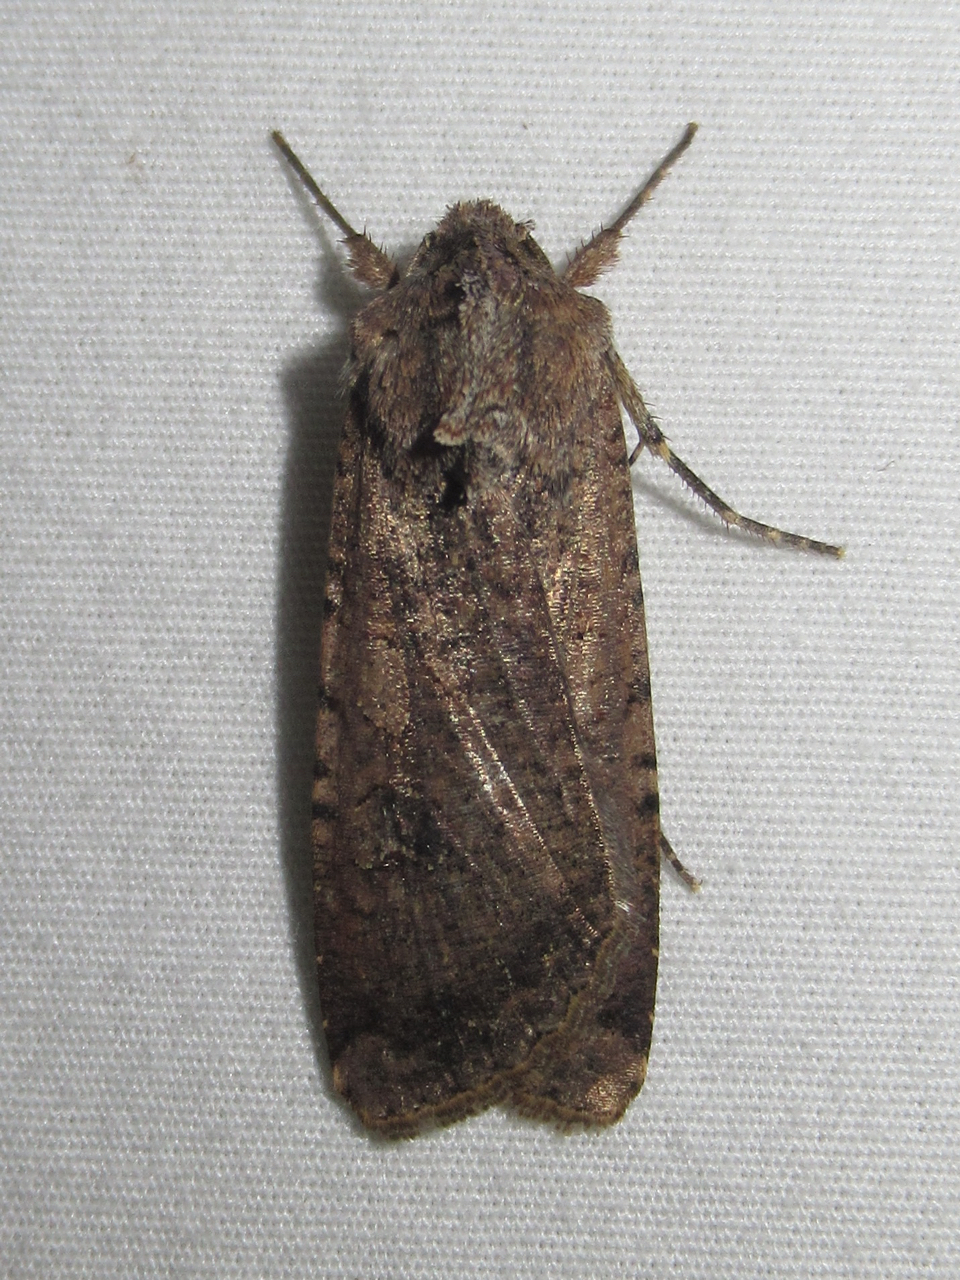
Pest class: cutworms